Superior RoughRiders

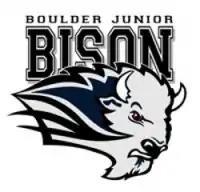
Team logo when the franchise played as the Boulder Junior Bison from 2009-2014.

Under previous ownership, The RoughRiders were formerly known as the Colorado Outlaws from 2007 to 2009. The Colorado Outlaws played in Westminster, Colorado.